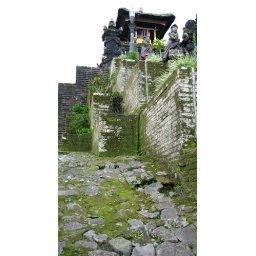
the white rocks are the original structure from the 11th century. the black ones are from the renovation in 2000, using crushed lava rocks.